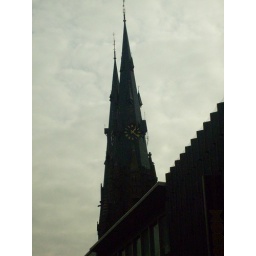
Een dag-excursie, georganiseerd door Cheops, in het (uiteindelijk niet zo) zonnige zuiden van Nederland: Eindhoven!